Woodacott

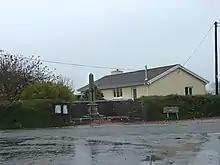
The War memorial at Woodacott Cross

Woodacott is a small village in Devon, England. The nearest shops are in Holsworthy, about four miles to the south-west of Woodacott. The village is less than a ¼ mile to the west of Woodacott Cross, and they are normally regarded as the same village.